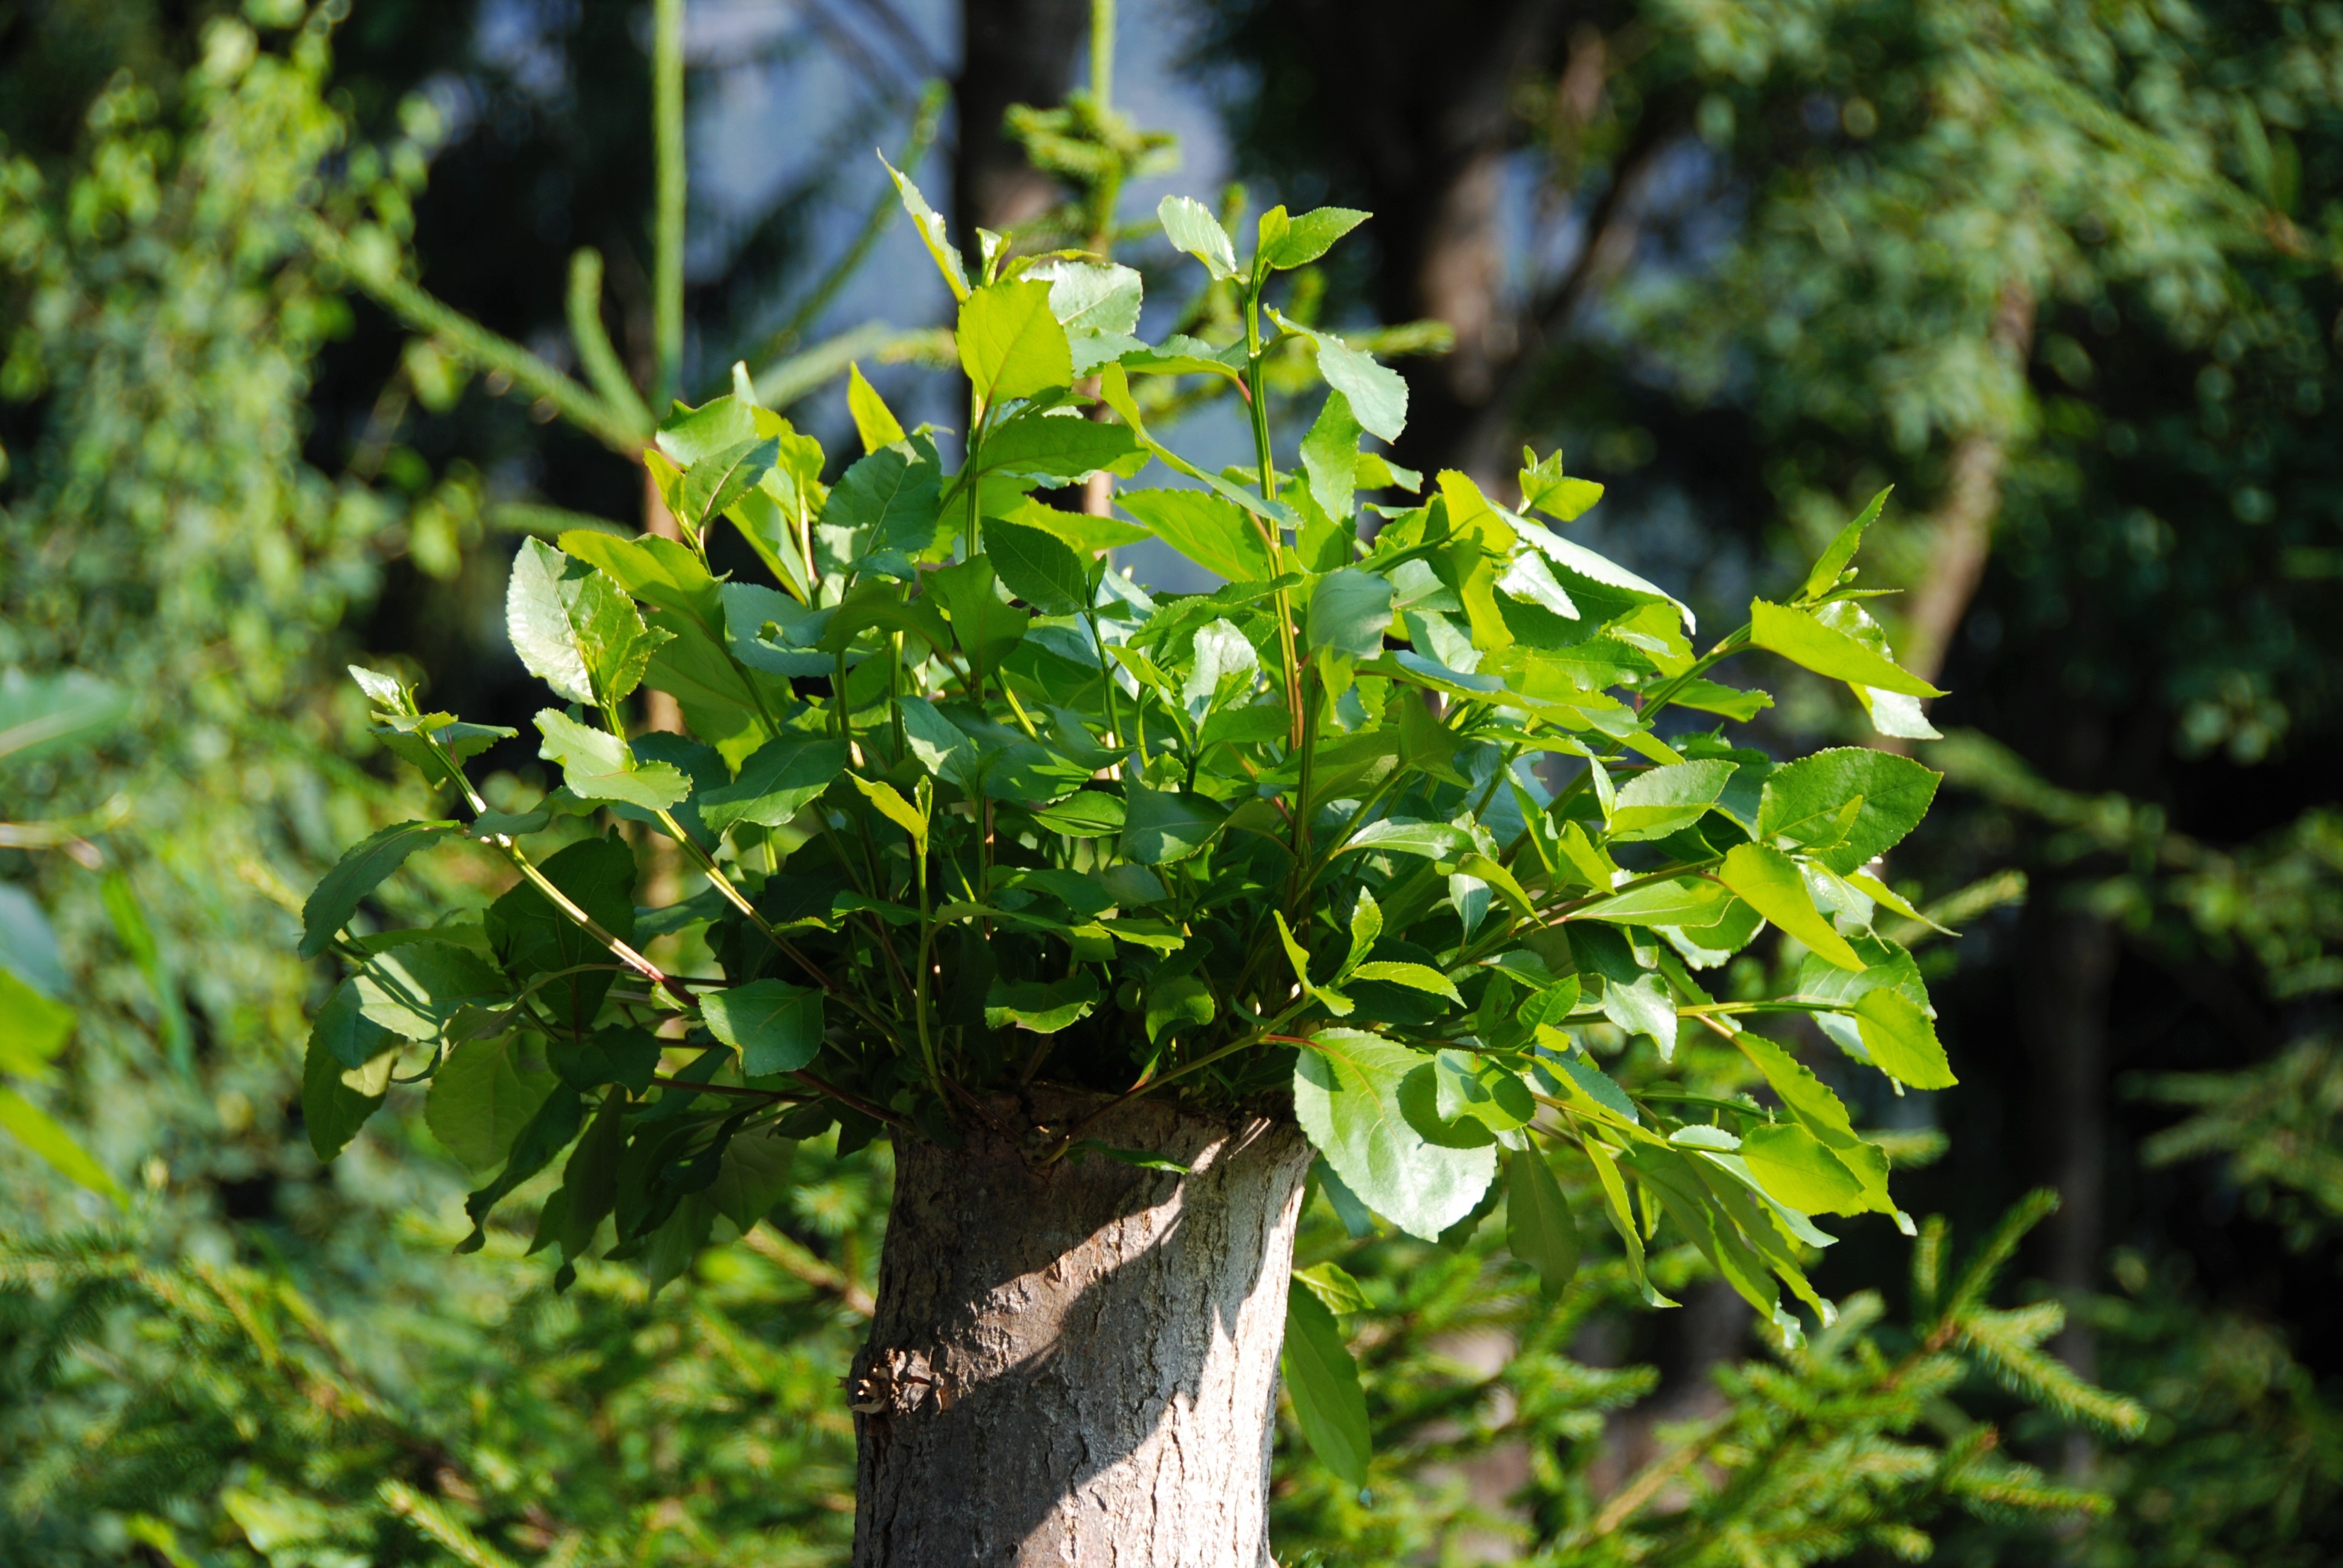
tree, branch, plant, leaf, flower, green, produce, evergreen, botany, garden, flora, sprout, leaves, shrub, tree stump, flowering plant, maidenhair tree, new drives, boy shoots, woody plant, land plant